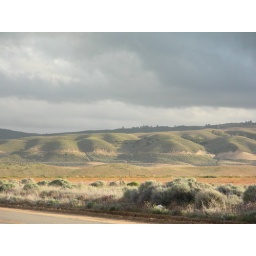
Antelope Valley mountain seen from the road near the CA Poppy Reserve in Fairmont, California.